Stjepan Vukčić Kosača

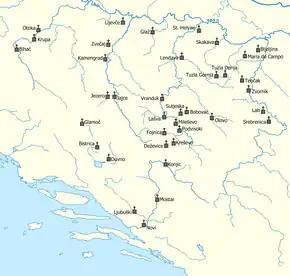
Map of ubicated Franciscan monasteries in 15th century Bosnia in drawing

After the fall of Bosnia in 1463, "Herceg" Stjepan Vukčić, lord of its southernmost province, lived for another three years, during which the kingdom was dismantled, all of which he blamed on his eldest son Vladislav Hercegović. Soon after taking the hearth of th Kingdom of Bosnia in 1463, Mahmud Pasha turned to "herceg"'s lands and besieged Blagaj, after which Stjepan conceded a truce while ceding all of his lands north of Blagaj to the Ottomans. On 21 May 1466 in Novi, in front of his closest courtiers summoned as witnesses, a court chaplains "gost" Radin and monk David, and a chamberlain "Knez" Pribislav Vukotić, Stjepan, old and terminally ill, dictated his last words recorded in a testament, and leaving Vladislav out of it he blamed fall of Bosnia on him, stating that Vladislav had "brought the great Turk to Bosnia to the death and destruction of us all". The duke died the following day.